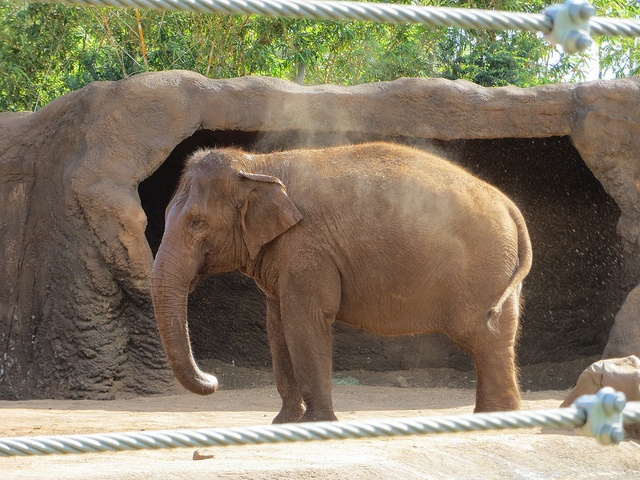
the elephant is standing in front of a small opening
A brown elephant standing in its enclosure on a sunny day.
An elephant stands alone near a den in an enclosure at the zoo.
A large elephant standing in a zoo exhibit.
An elephant stands next to a cave in its habitat.